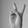
ASL letter: V